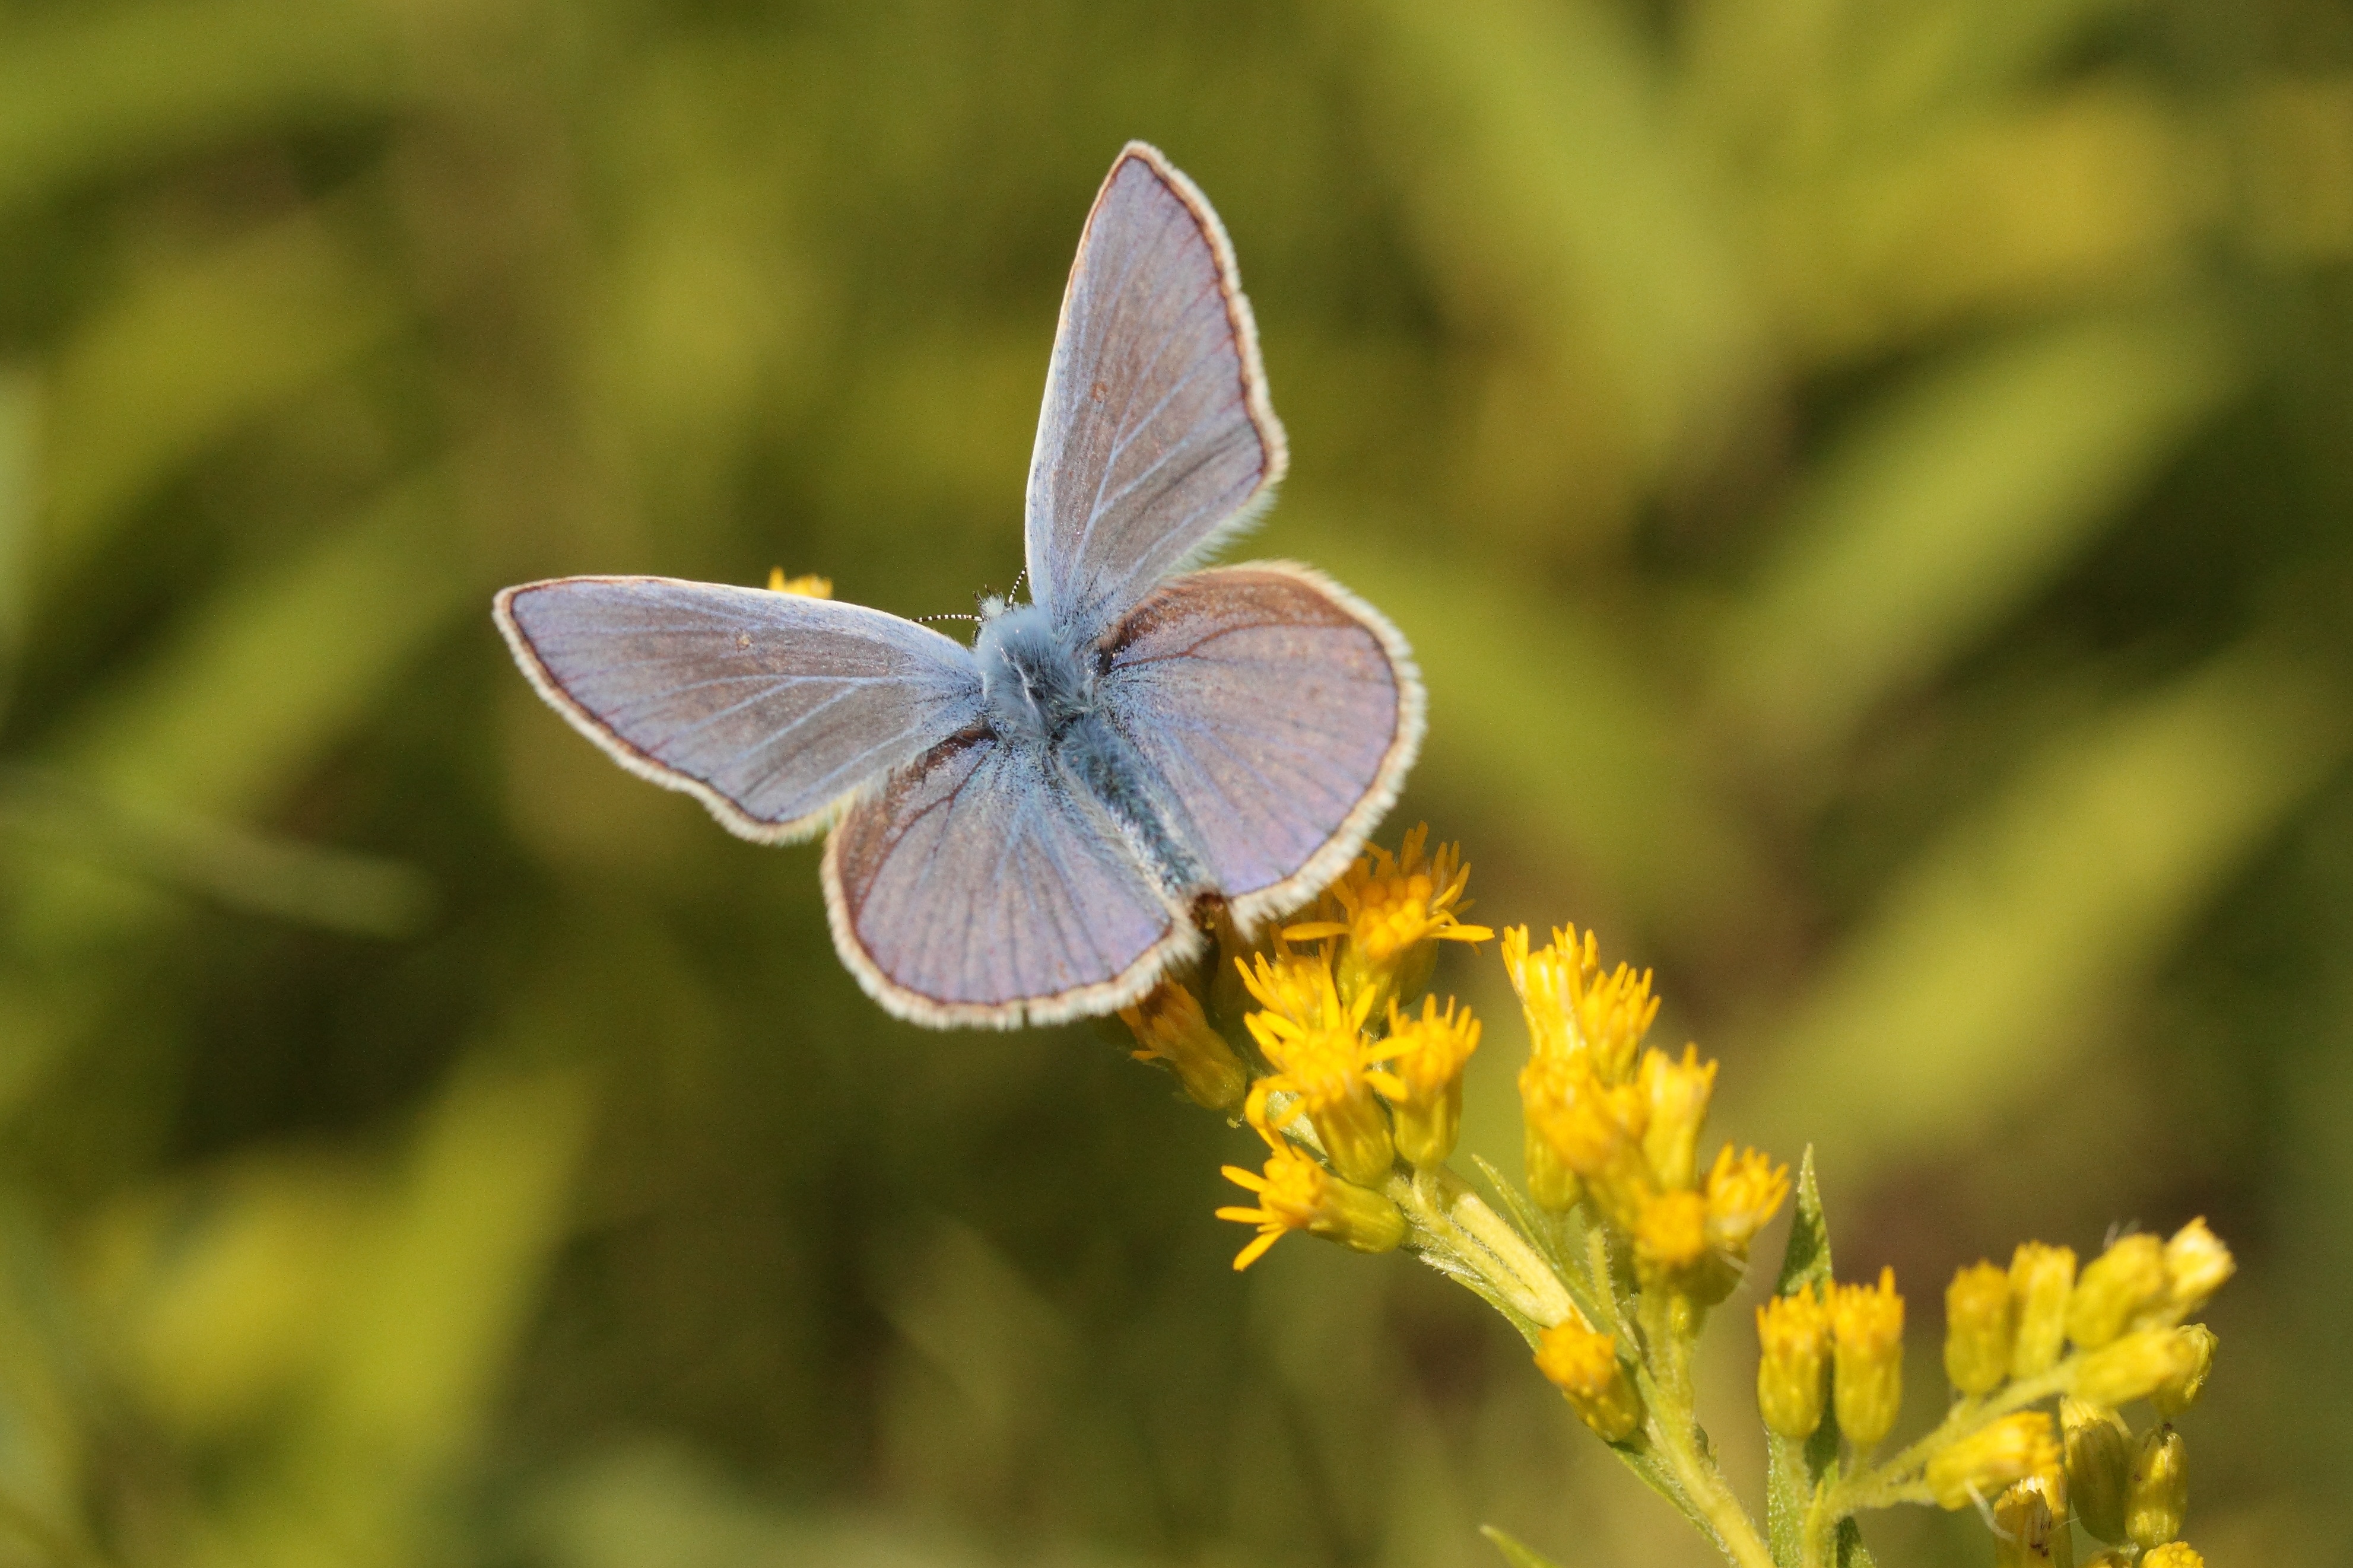
nature, wing, plant, meadow, prairie, flower, summer, insect, botany, blue, butterfly, close, flora, fauna, invertebrate, wildflower, butterflies, nectar, pieridae, macro photography, arthropod, flowering plant, golden rod, pollinator, wings open, common blue, land plant, moths and butterflies, lycaenid, colias